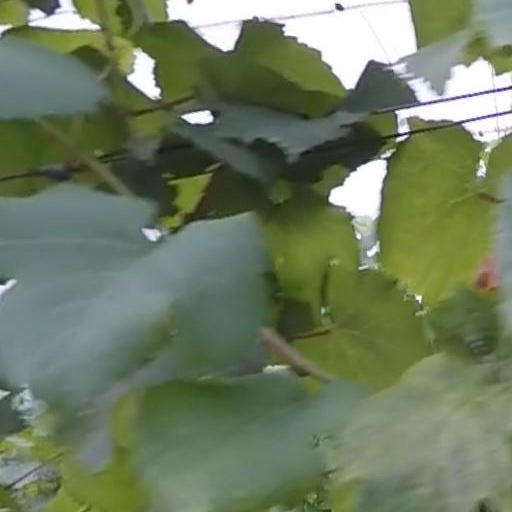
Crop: grape